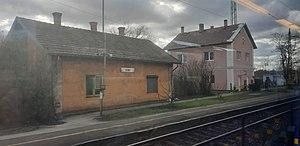
La gare de Szőny est une halte ferroviaire hongroise, située à Komárom.